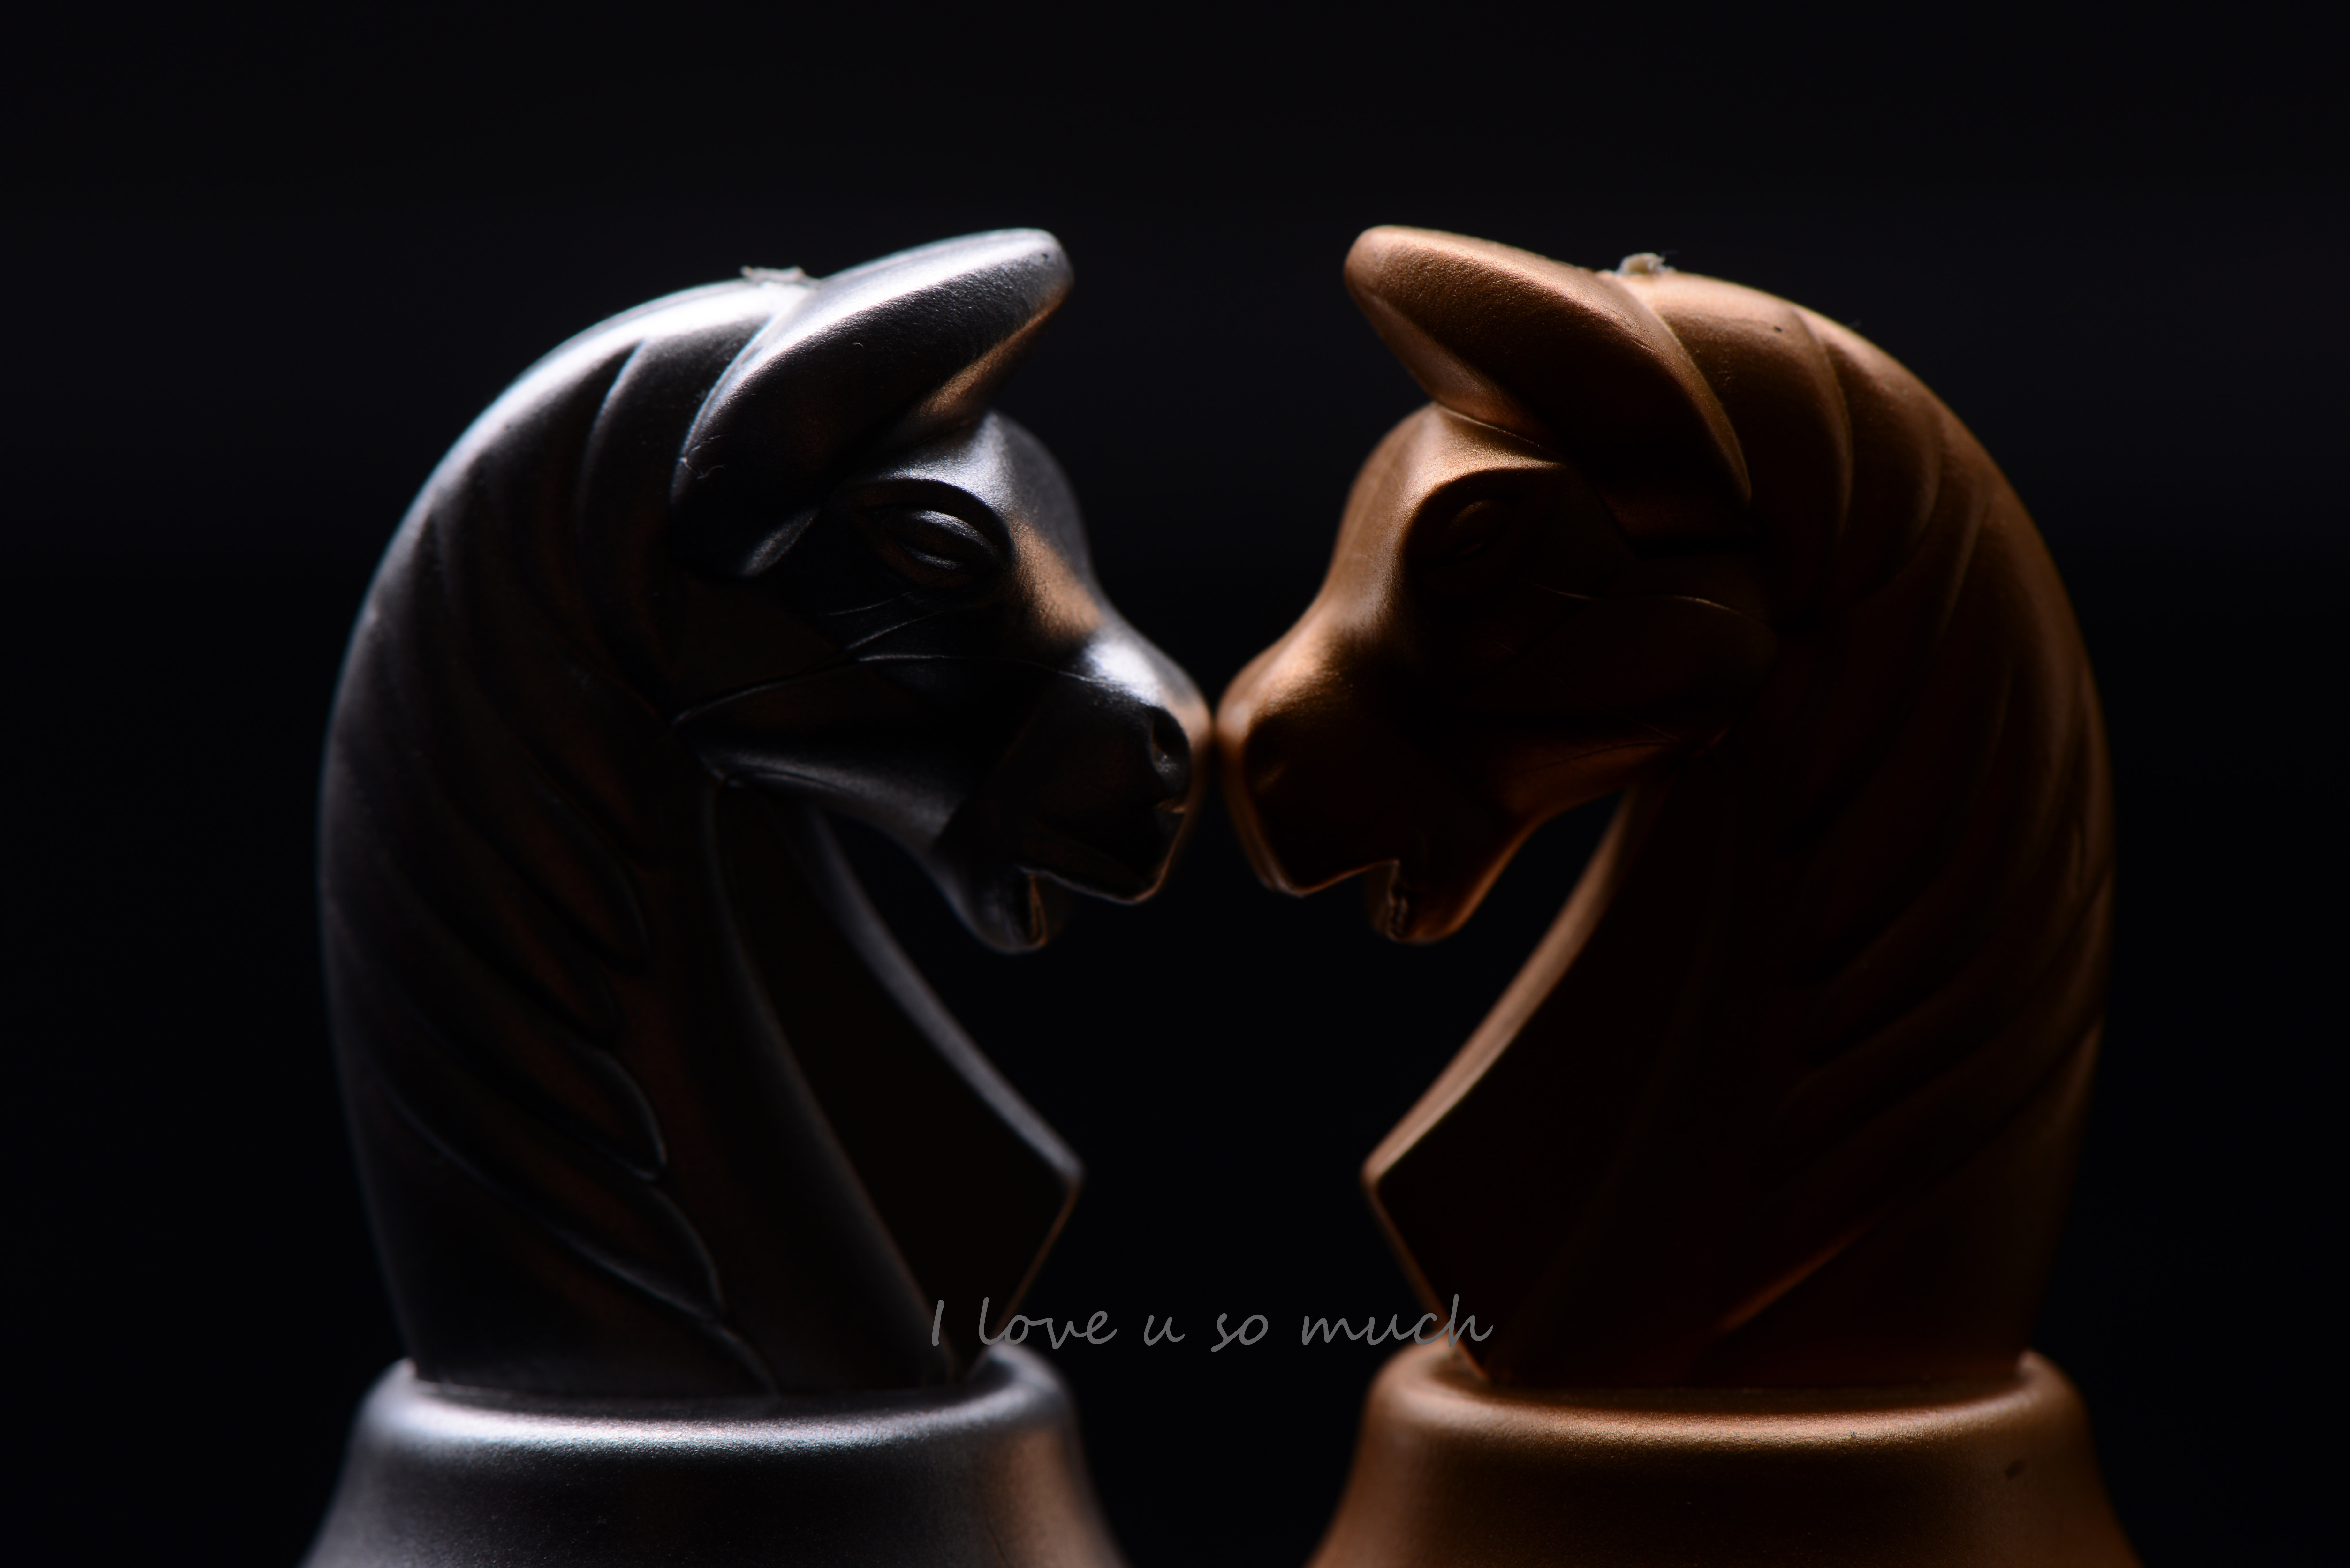
love, darkness, sculpture, art, chess, figurine, story, interaction